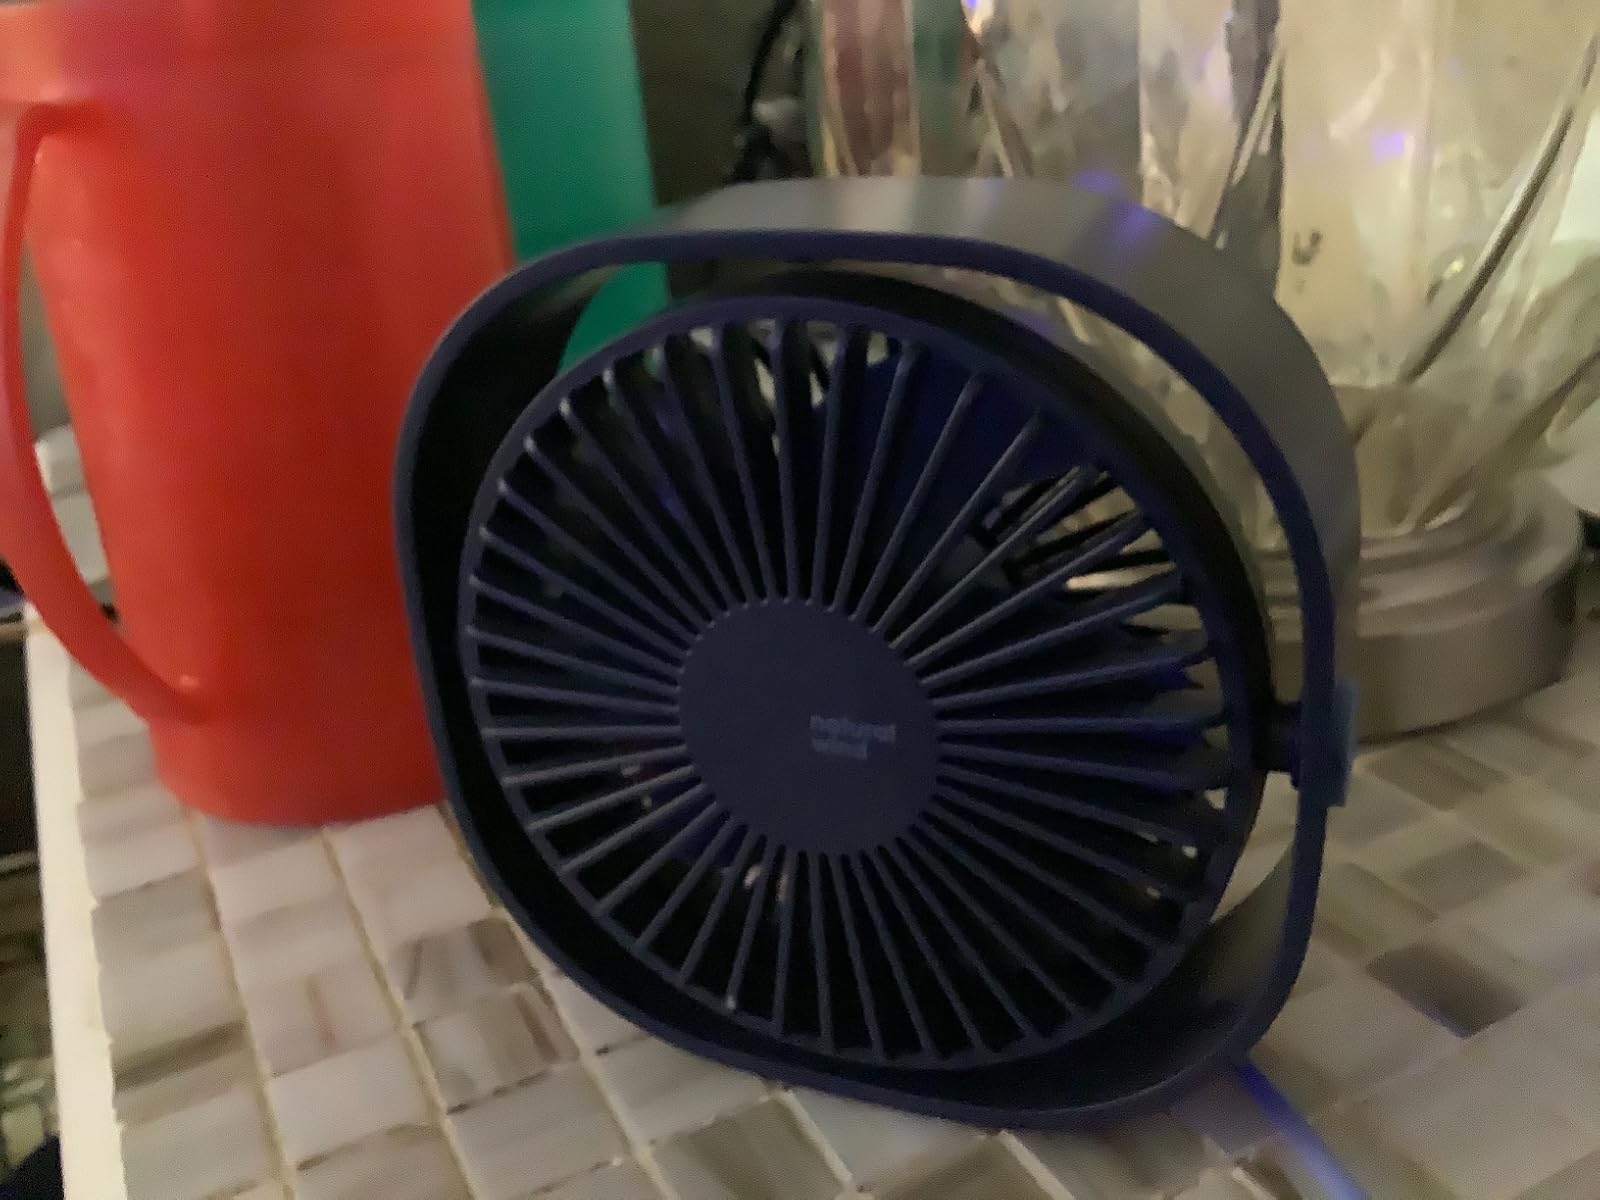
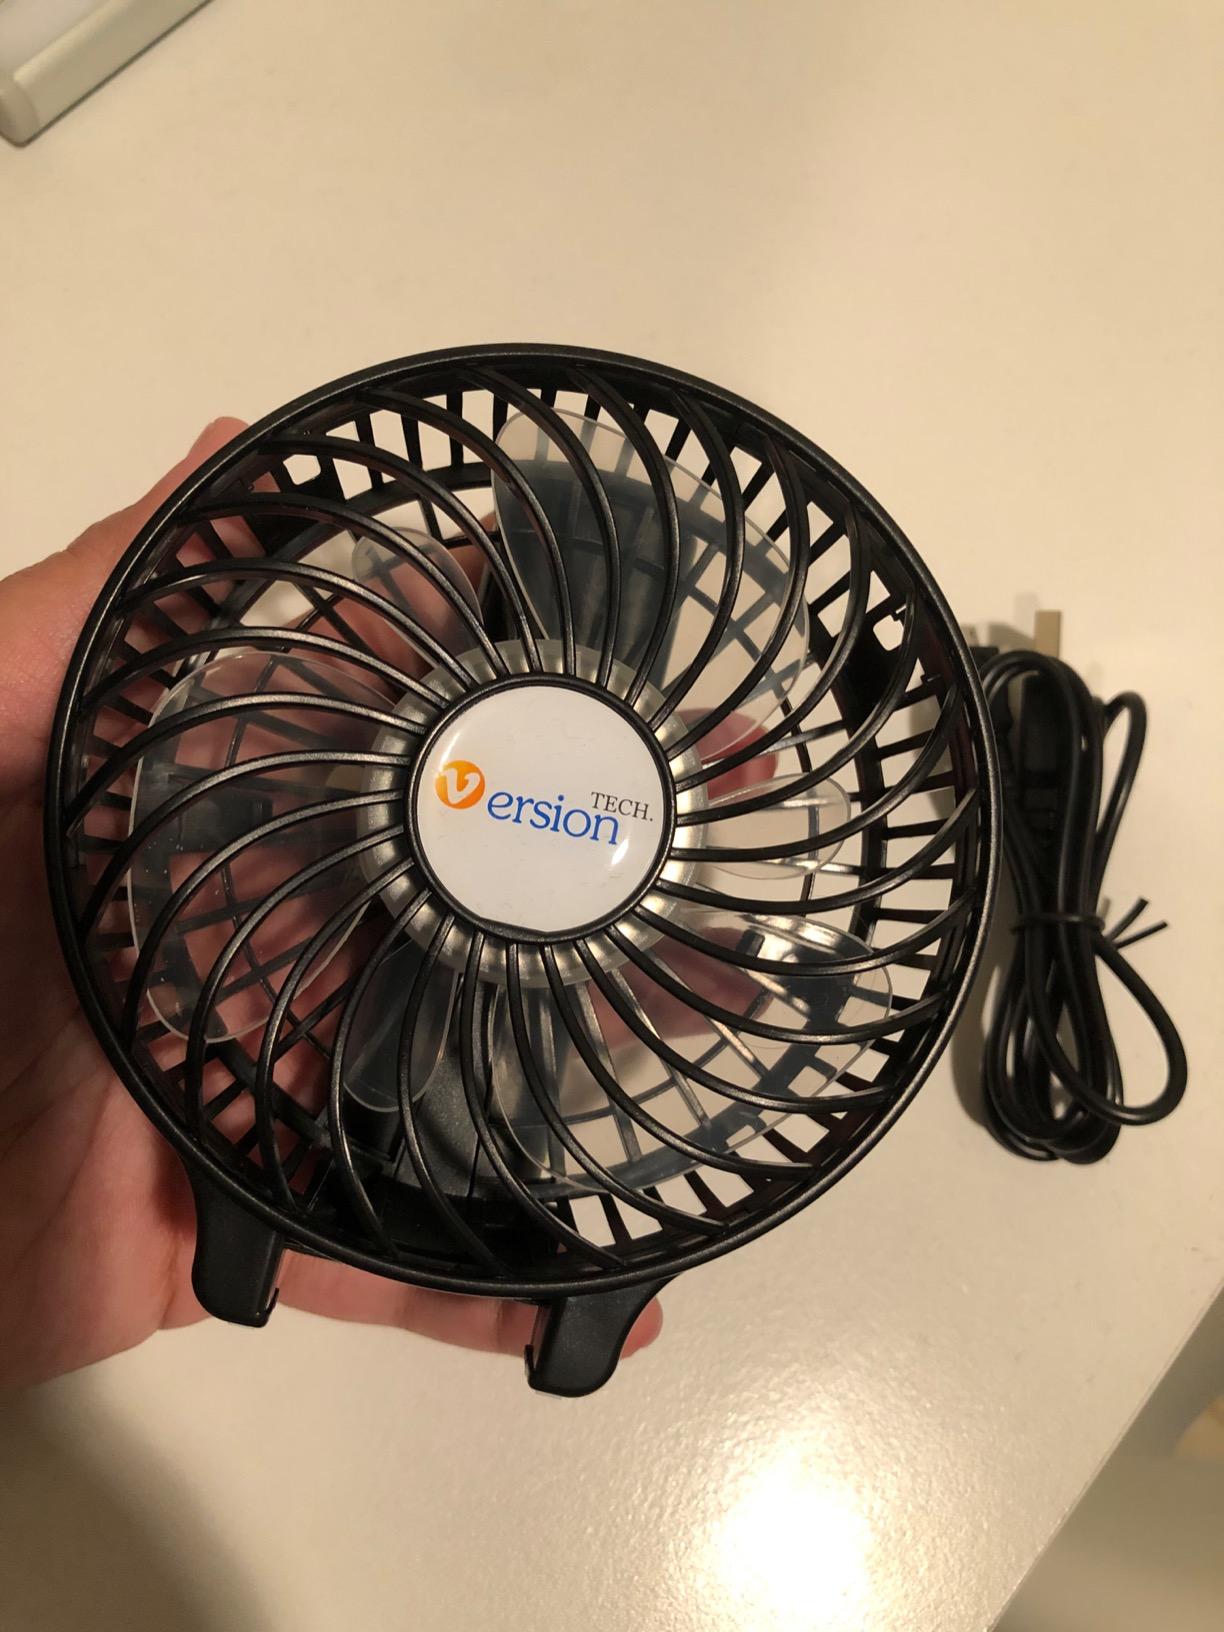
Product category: fan
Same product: no